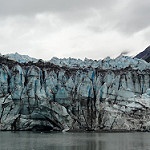
Label: glacier